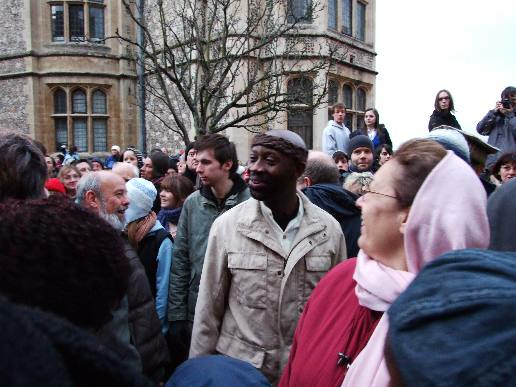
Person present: Yes